Augusta County Training School

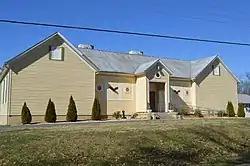
Front of the school

Augusta County Training School, also known as Cedar Green School, is a historic public school building located at Cedar Green, Augusta County, Virginia. It was built in 1938, and is a one-story, central-auditorium plan frame building with projecting classroom wings on each side of a recessed auditorium. It features a projecting